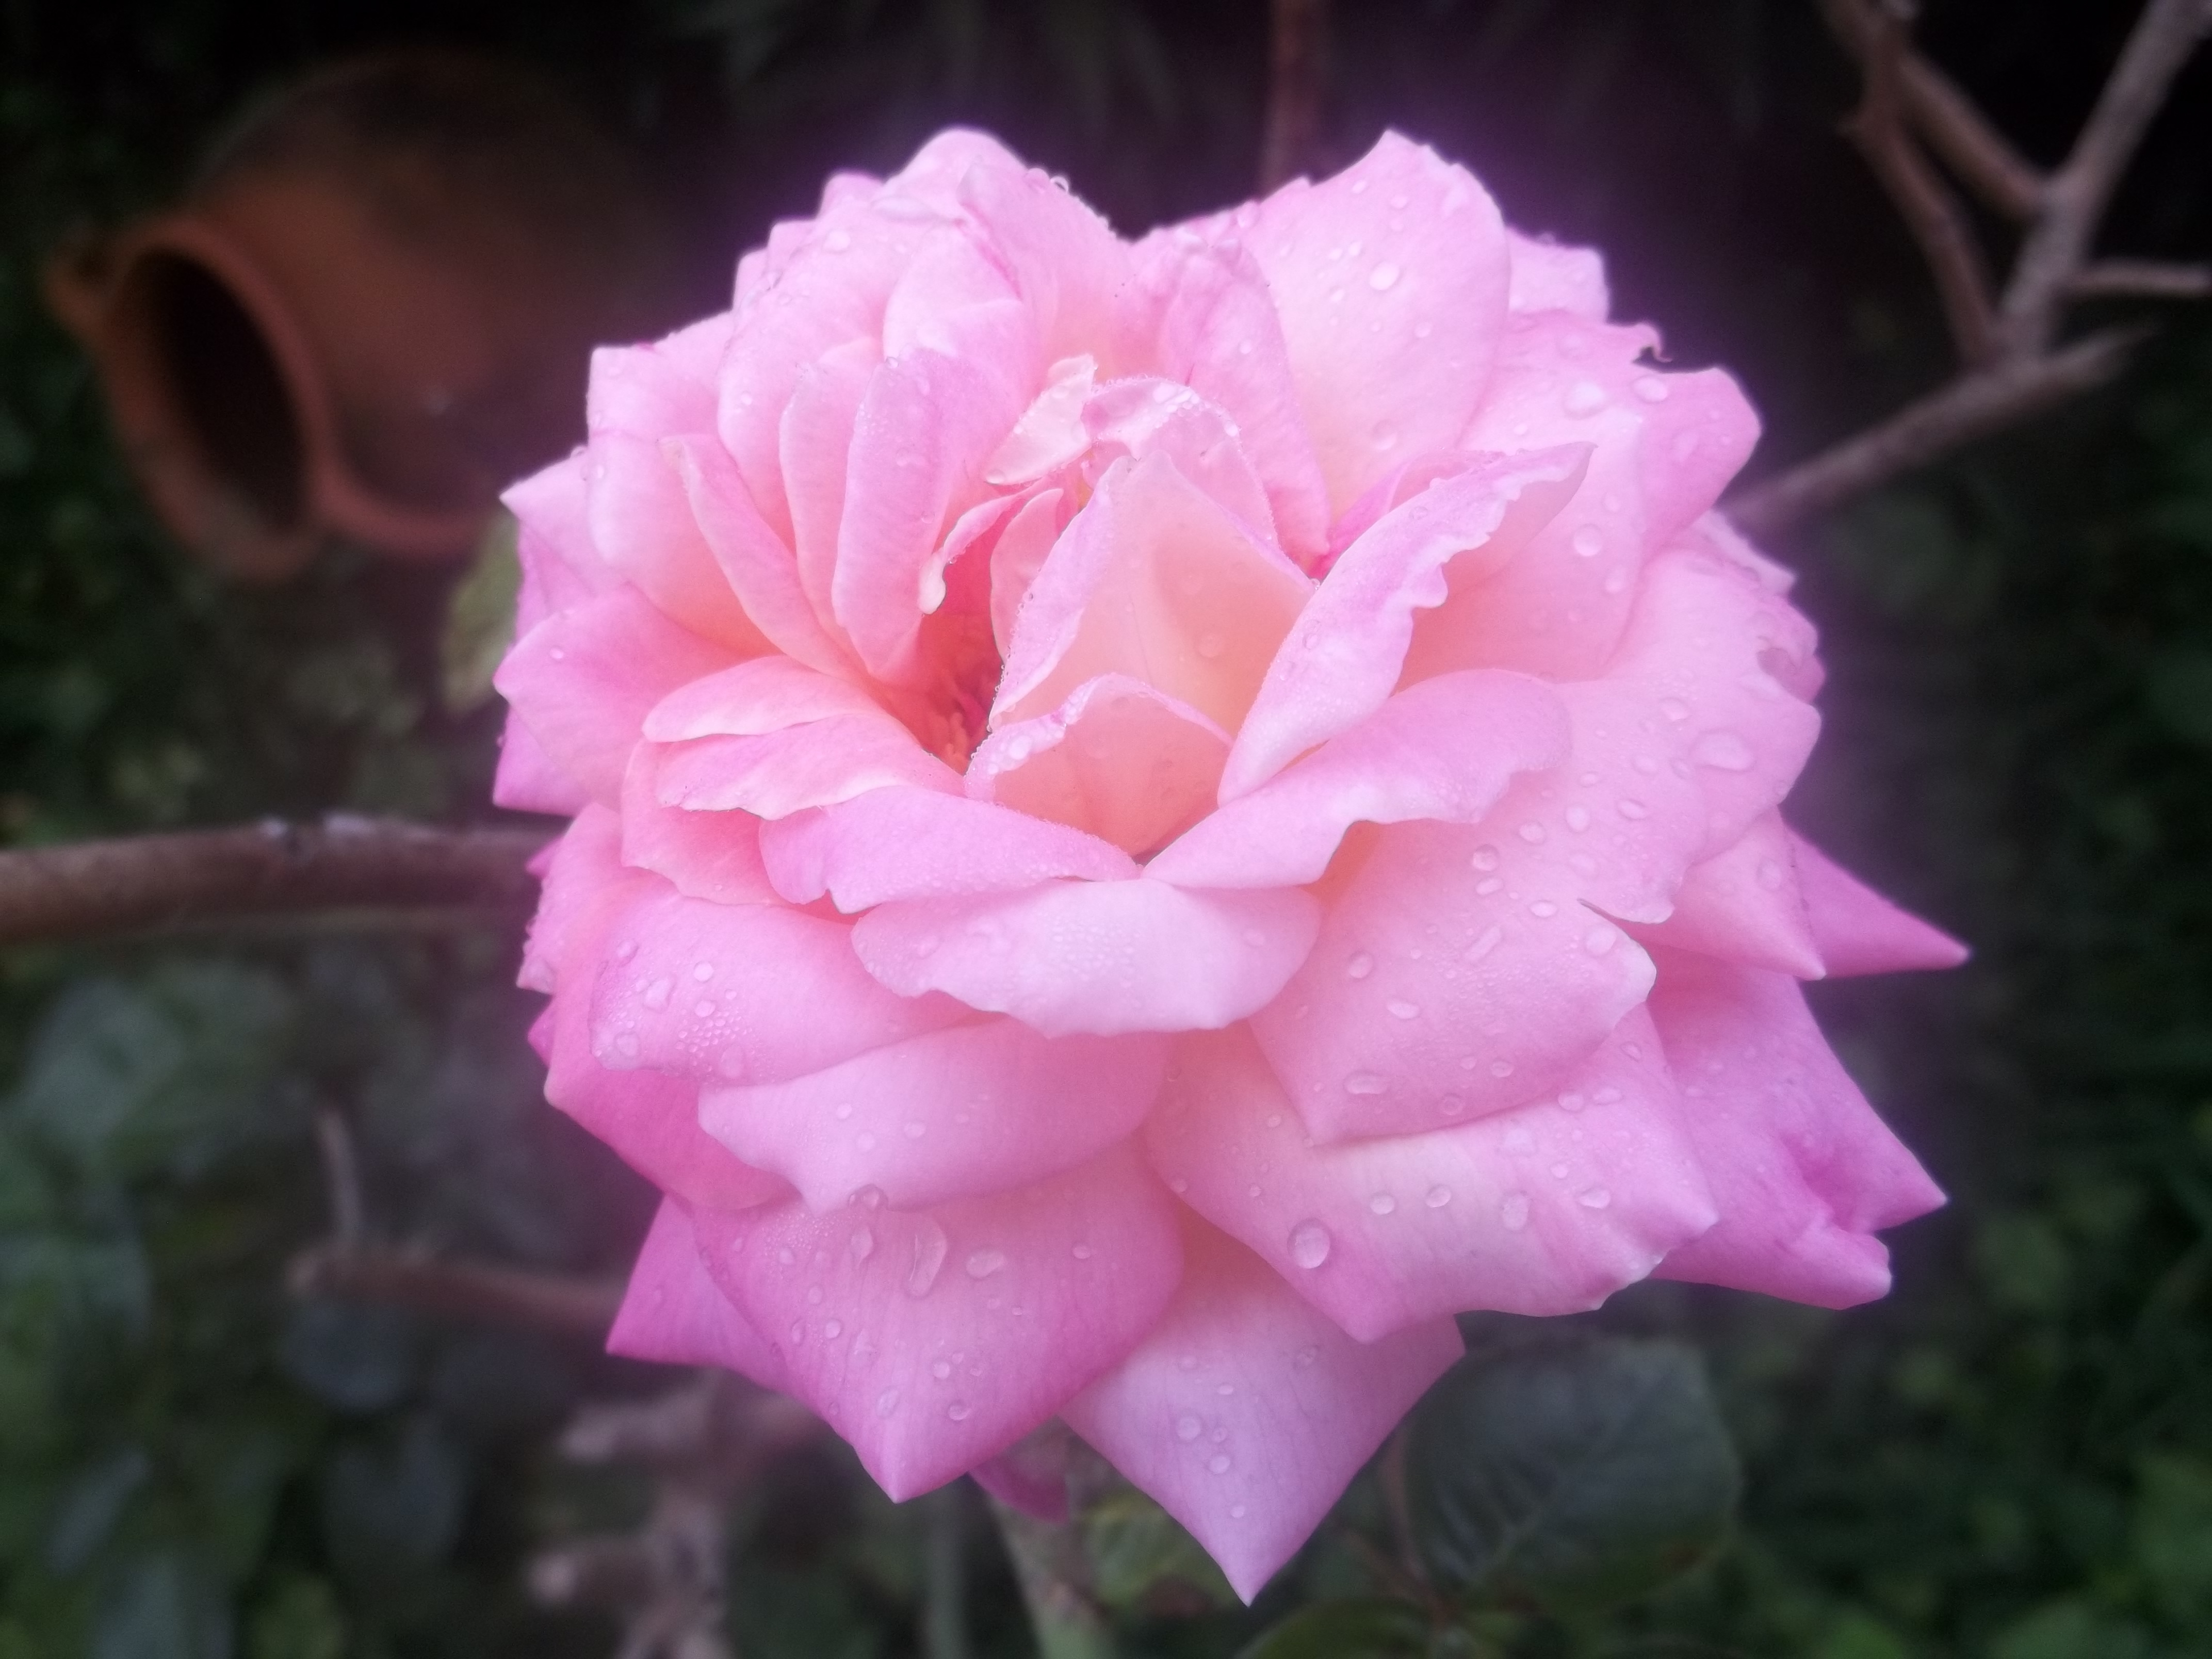
nature, plant, flower, petal, rose, garden, pink, flora, petals, shrub, rosa, beautiful, floribunda, flowering plant, garden roses, rose family, land plant, rosa centifolia